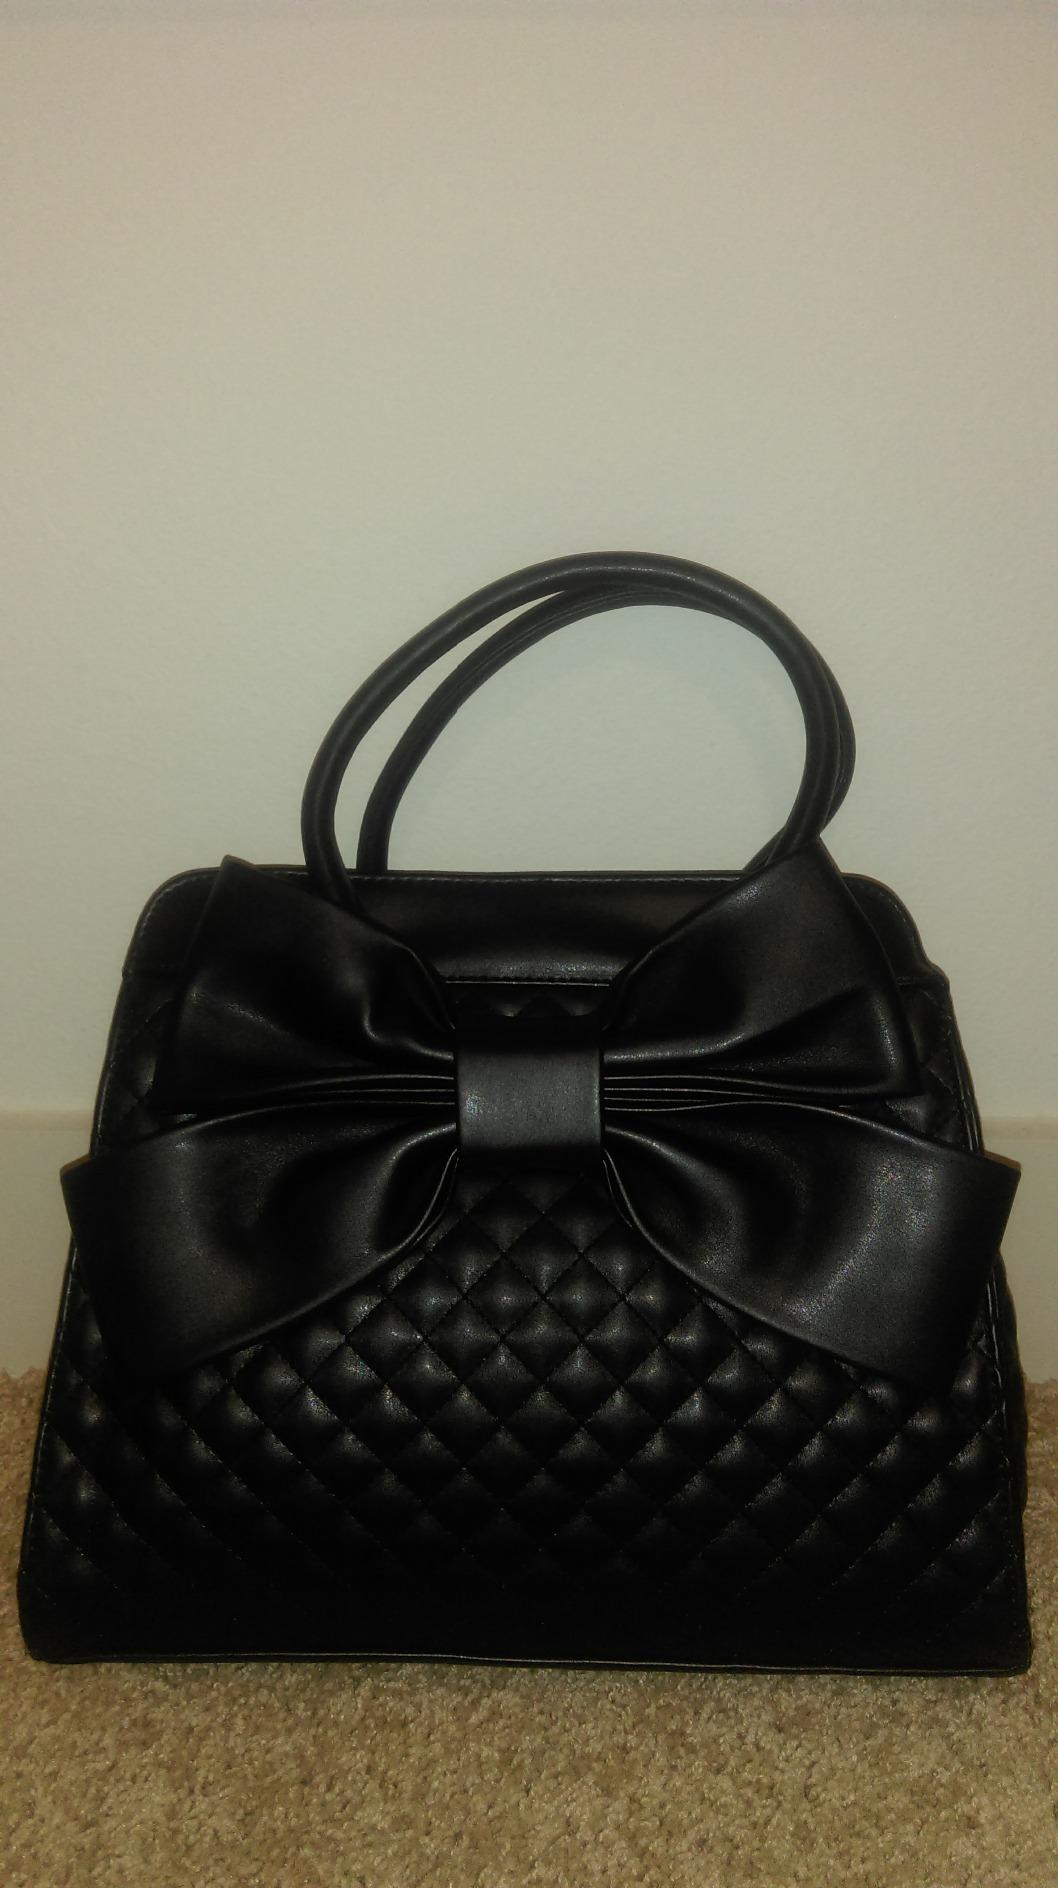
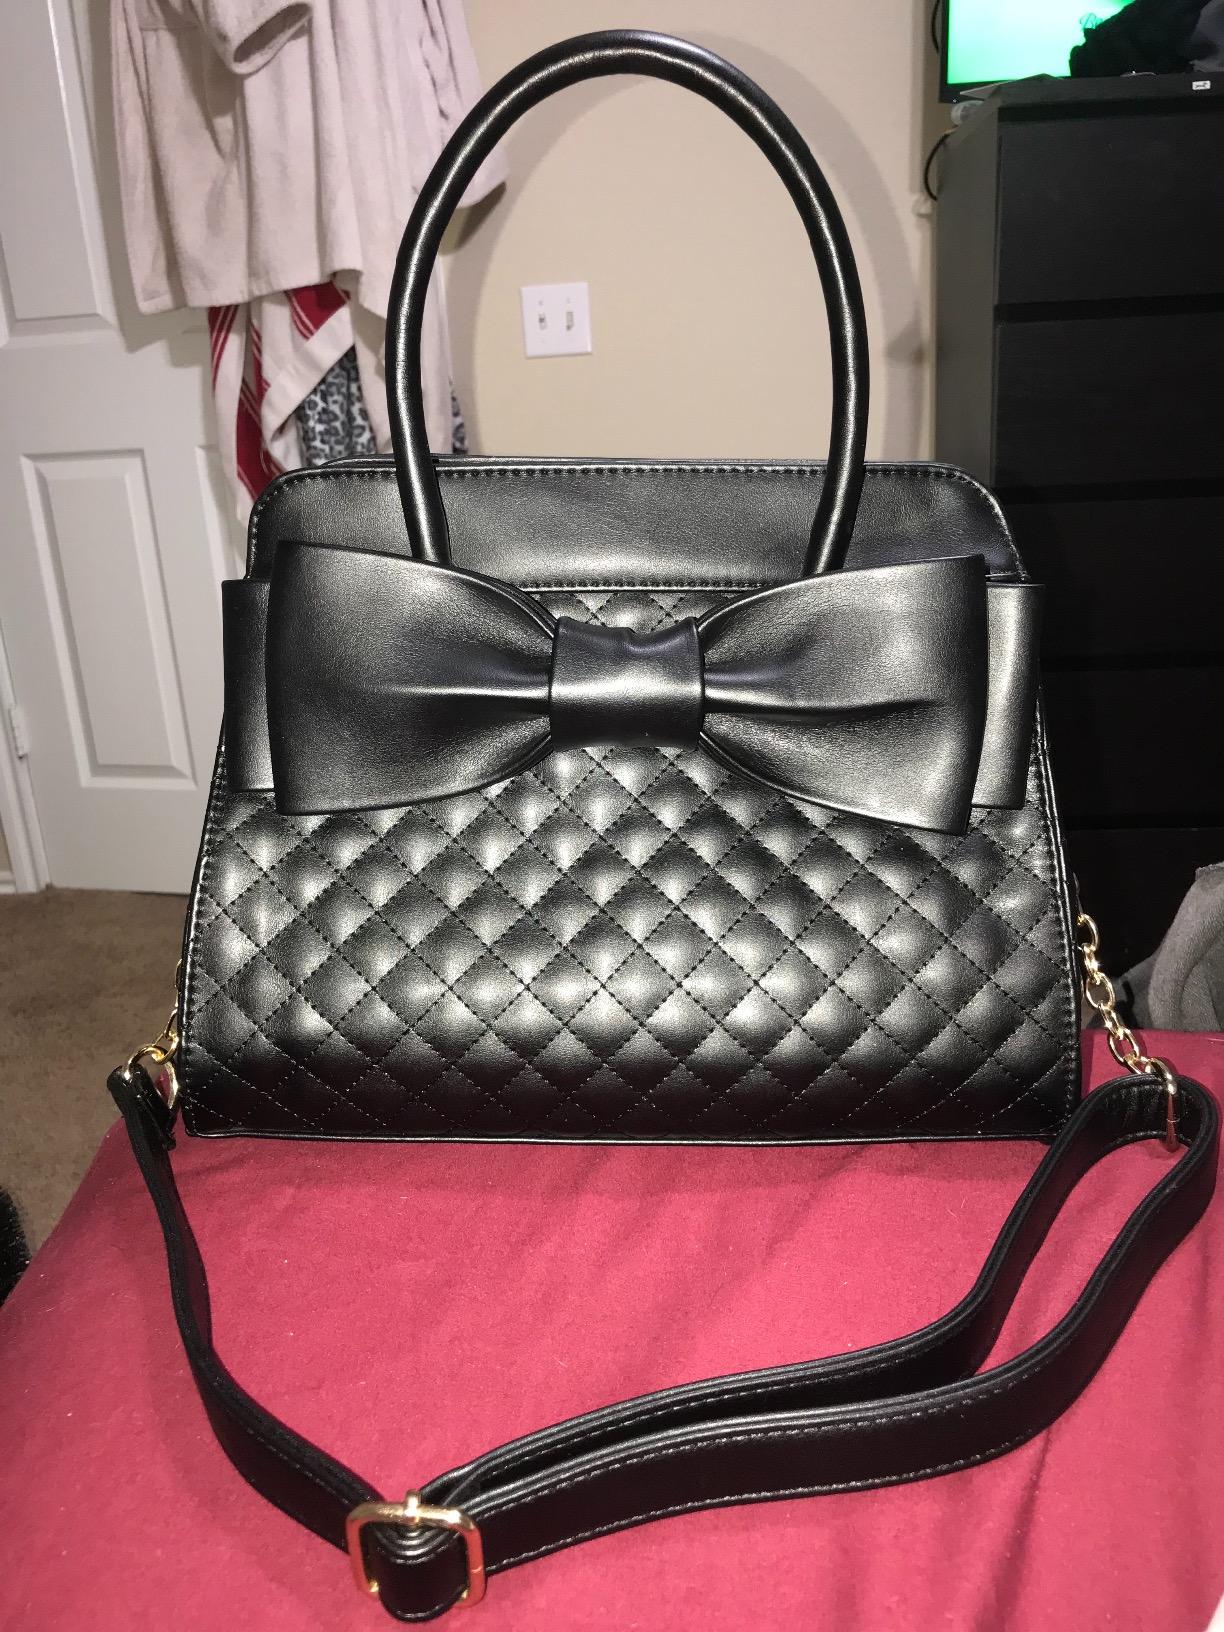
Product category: accessories_handbag
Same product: yes